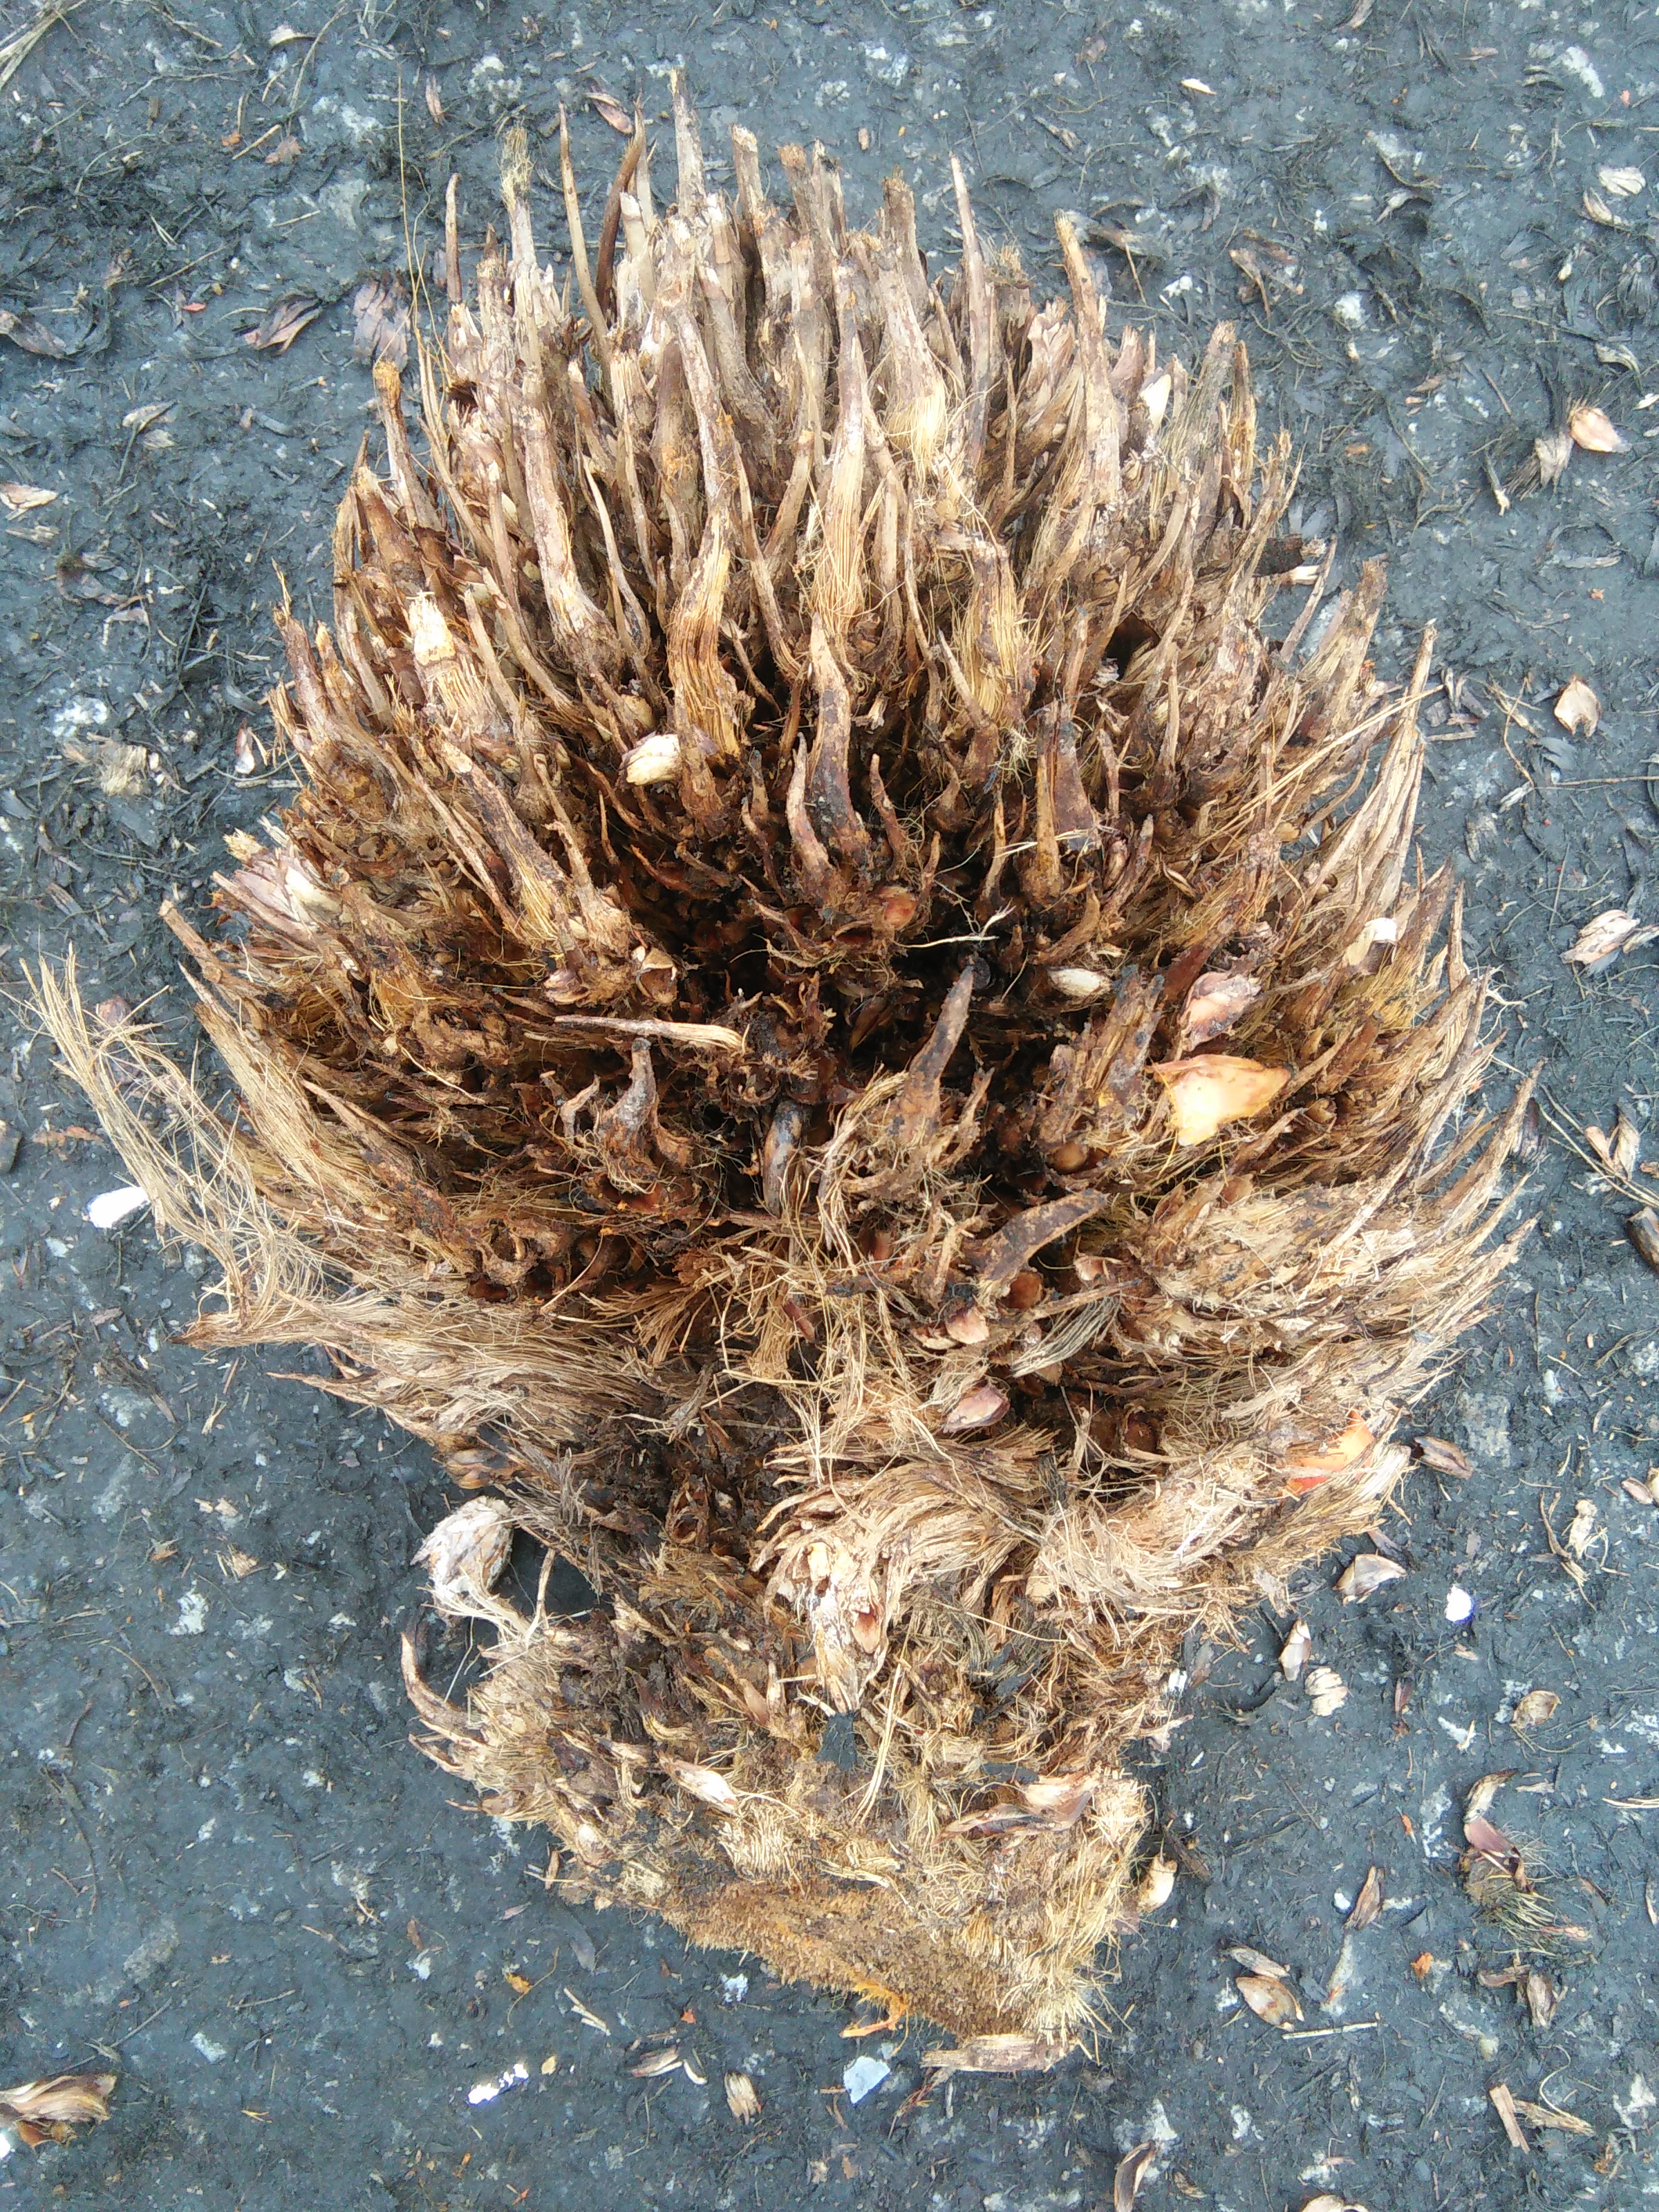
Ripeness: Empty